Kassym-Jomart Tokayev

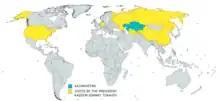
Map of the international presidential trips made by Tokayev

During the sixth meeting of the Conference on Interaction and Confidence-Building Measures in Asia held on 10–11 October 2021, Tokayev proposed turning the intergovernmental forum into a full-fledged organisation, outlining that the transformation would emphasise Asia's new role in global affairs which in turn give the member states commitment to create "a truly common, indivisible, and comprehensive security architecture on the largest continent".